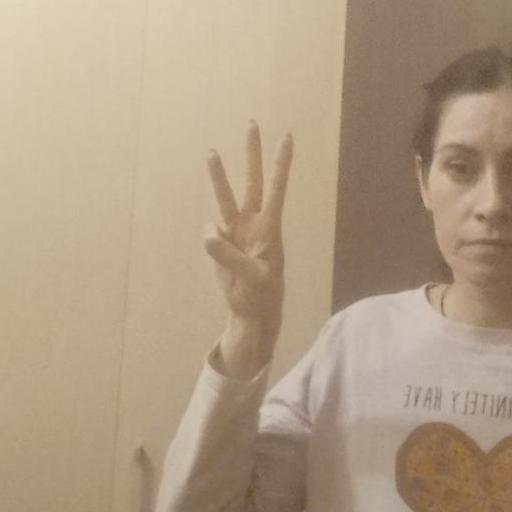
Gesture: three